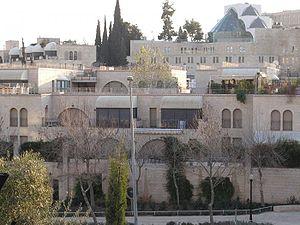
Jérusalem - quartier de Mamilla - zone résidentielle de luxe du ""Village de David"". עברית: שכונת של בתי היוקרה-ממילא"
Mamilla est un quartier de Jérusalem-ouest en Israël, situé au nord de la vallée du Hinnom qui relie la ville moderne à la porte de Jaffa et à la Vieille Ville.